Władysław Czajkowski

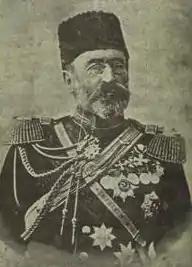
Picture of Władysław Czajkowski

Muzaffer Pasha, born as Ladislas Czaykowski or Władysław Czajkowski (1837/40 – 1907, Beirut, Lebanon, Ottoman Empire), was Governor General (Mutessarıf) of Mount Lebanon between 1902–1907, a post reserved by international treaty for a Catholic of Ottoman nationality after the civil unrest and international intervention of 1860. He was the son of a Polish count and Polish émigré in the Ottoman Empire, Michał Czajkowski (Sadık Pasha).